Jules Laforgue

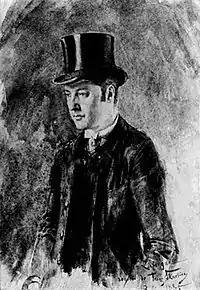
Portrait by Franz Skarbina (1885)

Jules Laforgue (16 August 1860 – 20 August 1887) was a Franco-Uruguayan poet, often referred to as a Symbolist poet. Critics and commentators have also pointed to Impressionism as a direct influence and his poetry has been called "part-symbolist, part-impressionist". Laforgue was a model for Pierre-Auguste Renoir, including for Renoir's 1881 painting "Luncheon of the Boating Party".